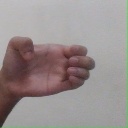
अक्षर: ख